Fertitta Center

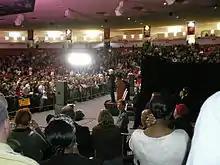
Former U.S. President Bill Clinton speaking at Hofheinz Pavilion during a campaign rally for Hillary Clinton in 2008

Hofheinz Pavilion has hosted Joni Mitchell, George Harrison, Elton John, Faces, Traffic, Jethro Tull, The Clash, Procol Harum, Elvis Presley, Emerson Lake & Palmer, Frank Zappa, Grateful Dead, Led Zeppelin, The Who, The Rolling Stones, The Jackson 5, Alice Cooper, Bob Dylan, The Band, Prince & The New Power Generation, Madonna, Genesis, and Yes.